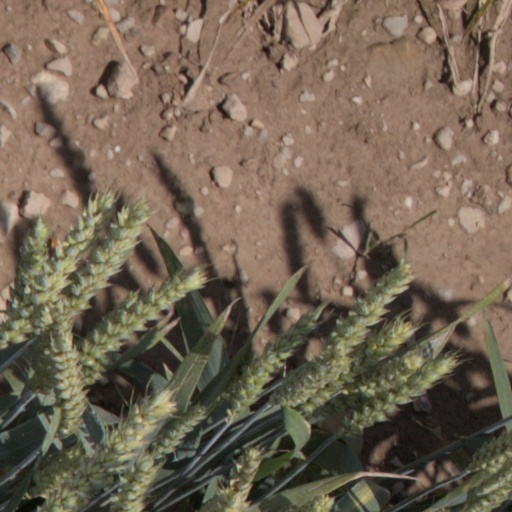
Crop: wheat